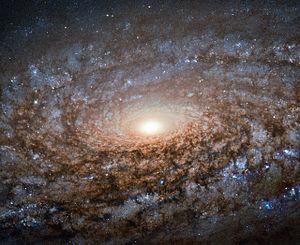
NGC 3521 est une galaxie spirale intermédiaire située dans la constellation du Lion à environ 36 millions d'années-lumière de la Voie lactée. NGC 3521 a été découvert par l'astronome germano-britannique William Herschel en 1784.